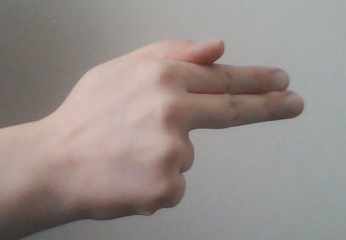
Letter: ghain